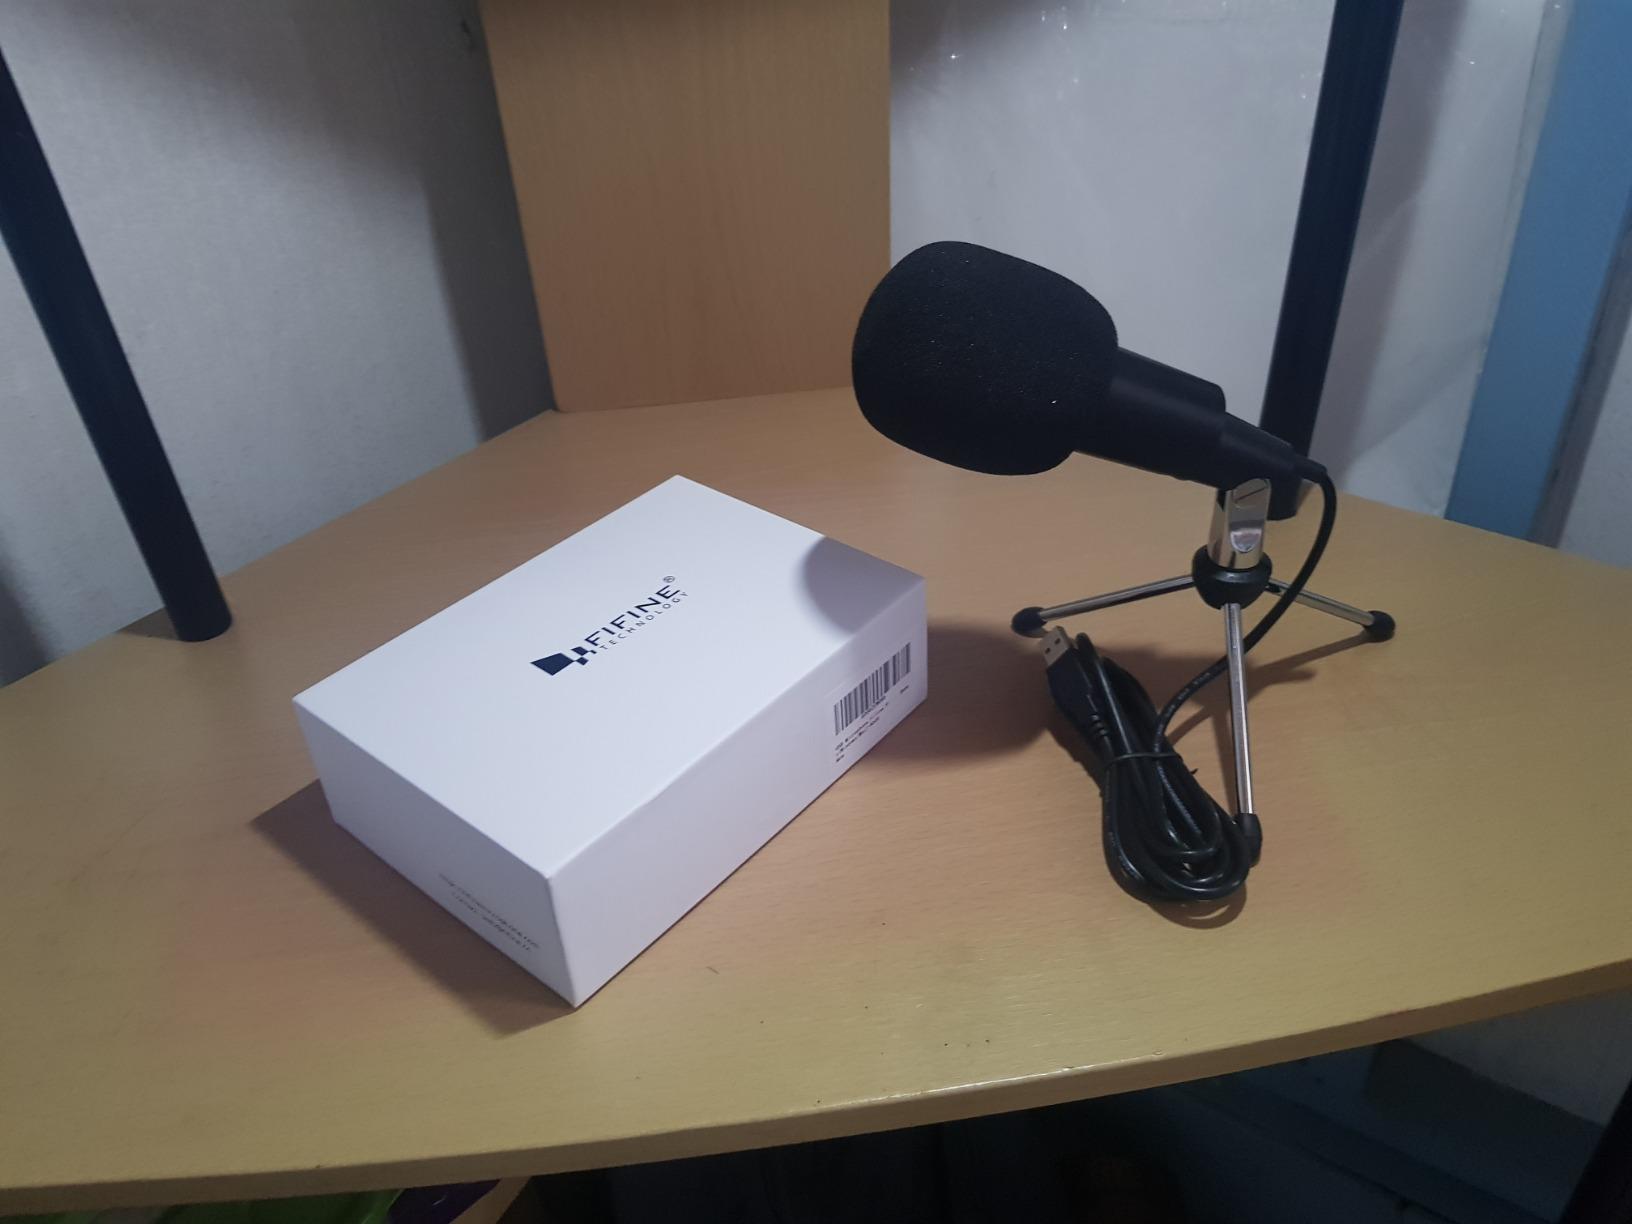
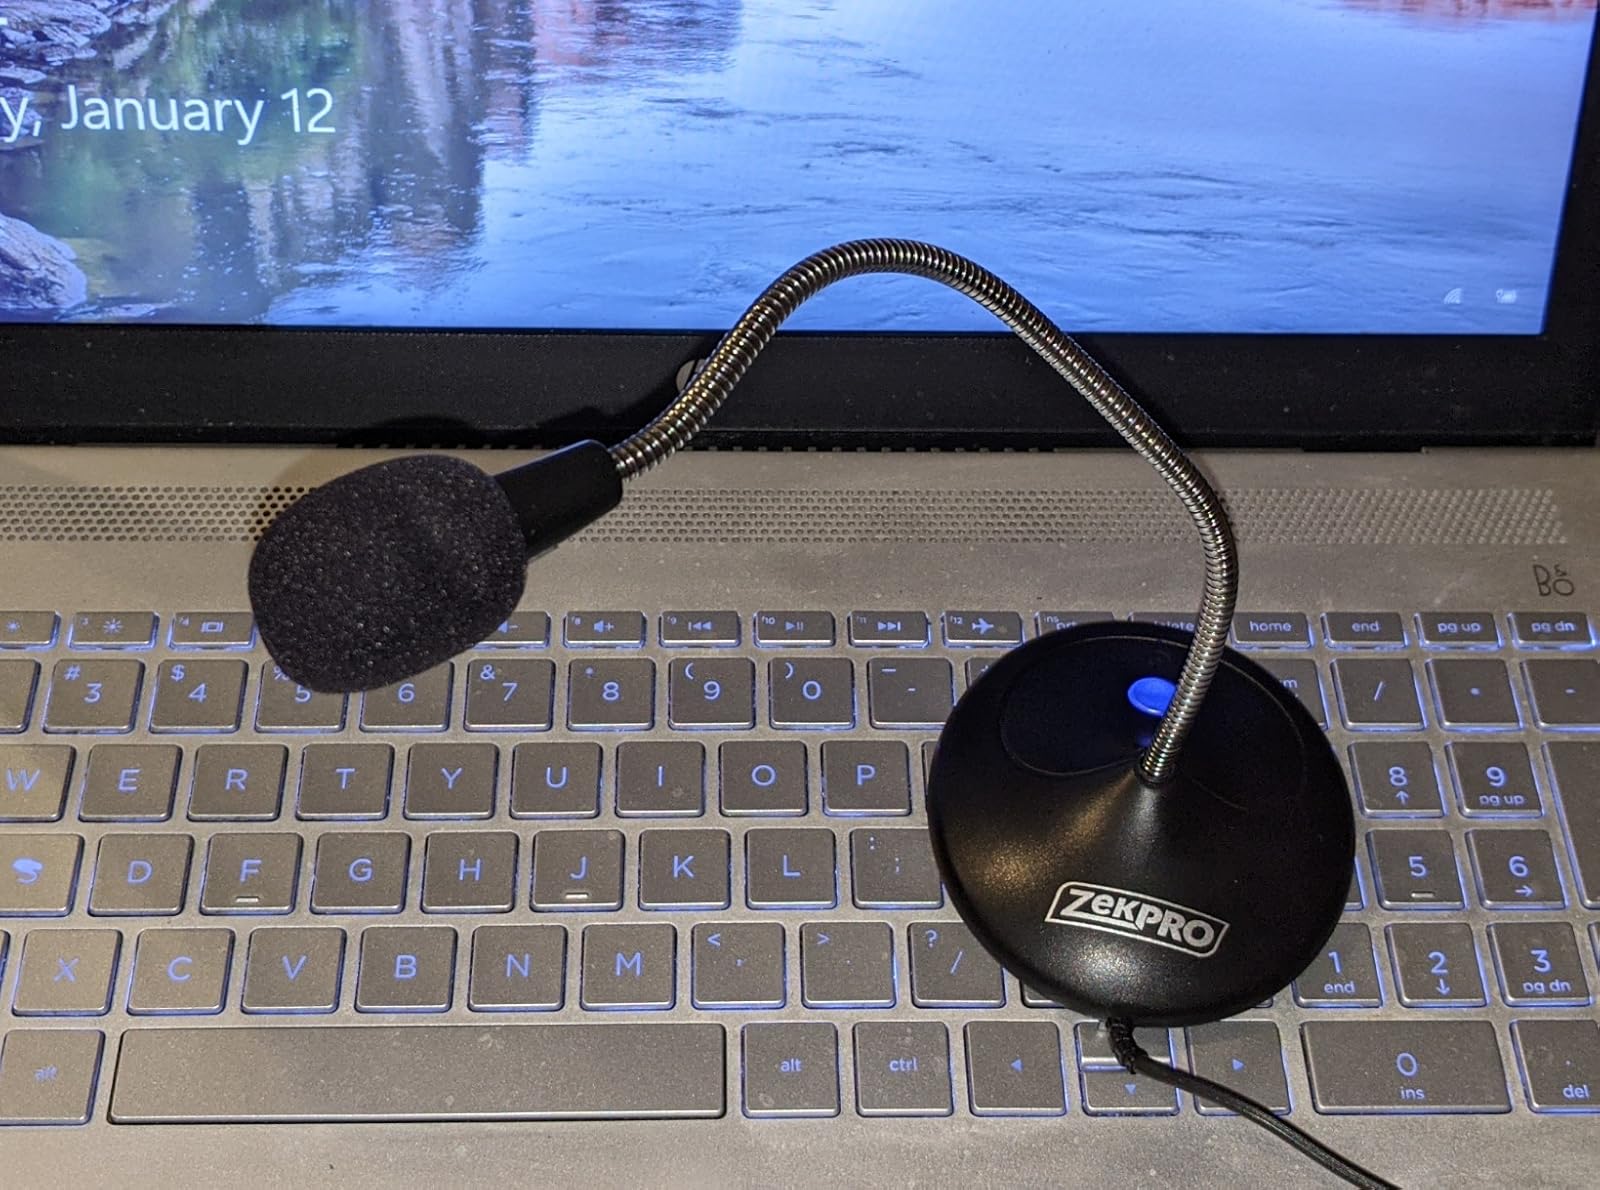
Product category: microphone
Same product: no